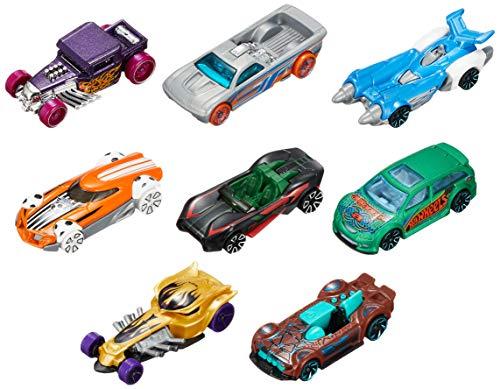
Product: Hot Wheels 2019 Advent Calendar Vehicles
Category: Toys & Games | Play Vehicles | Die-Cast Vehicles
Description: ​The Hot Wheels Advent calendar now includes a brand-new foldout play mat for kids to rev up their imagination with their new Hot Wheels vehicles and accessories.
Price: $23.00
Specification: ProductDimensions:1.5x18x18inches|ItemWeight:8ounces|ShippingWeight:1.76pounds|ASIN:B07NQDV47R|Itemmodelnumber:FYN46|Manufacturerrecommendedage:36months-7years